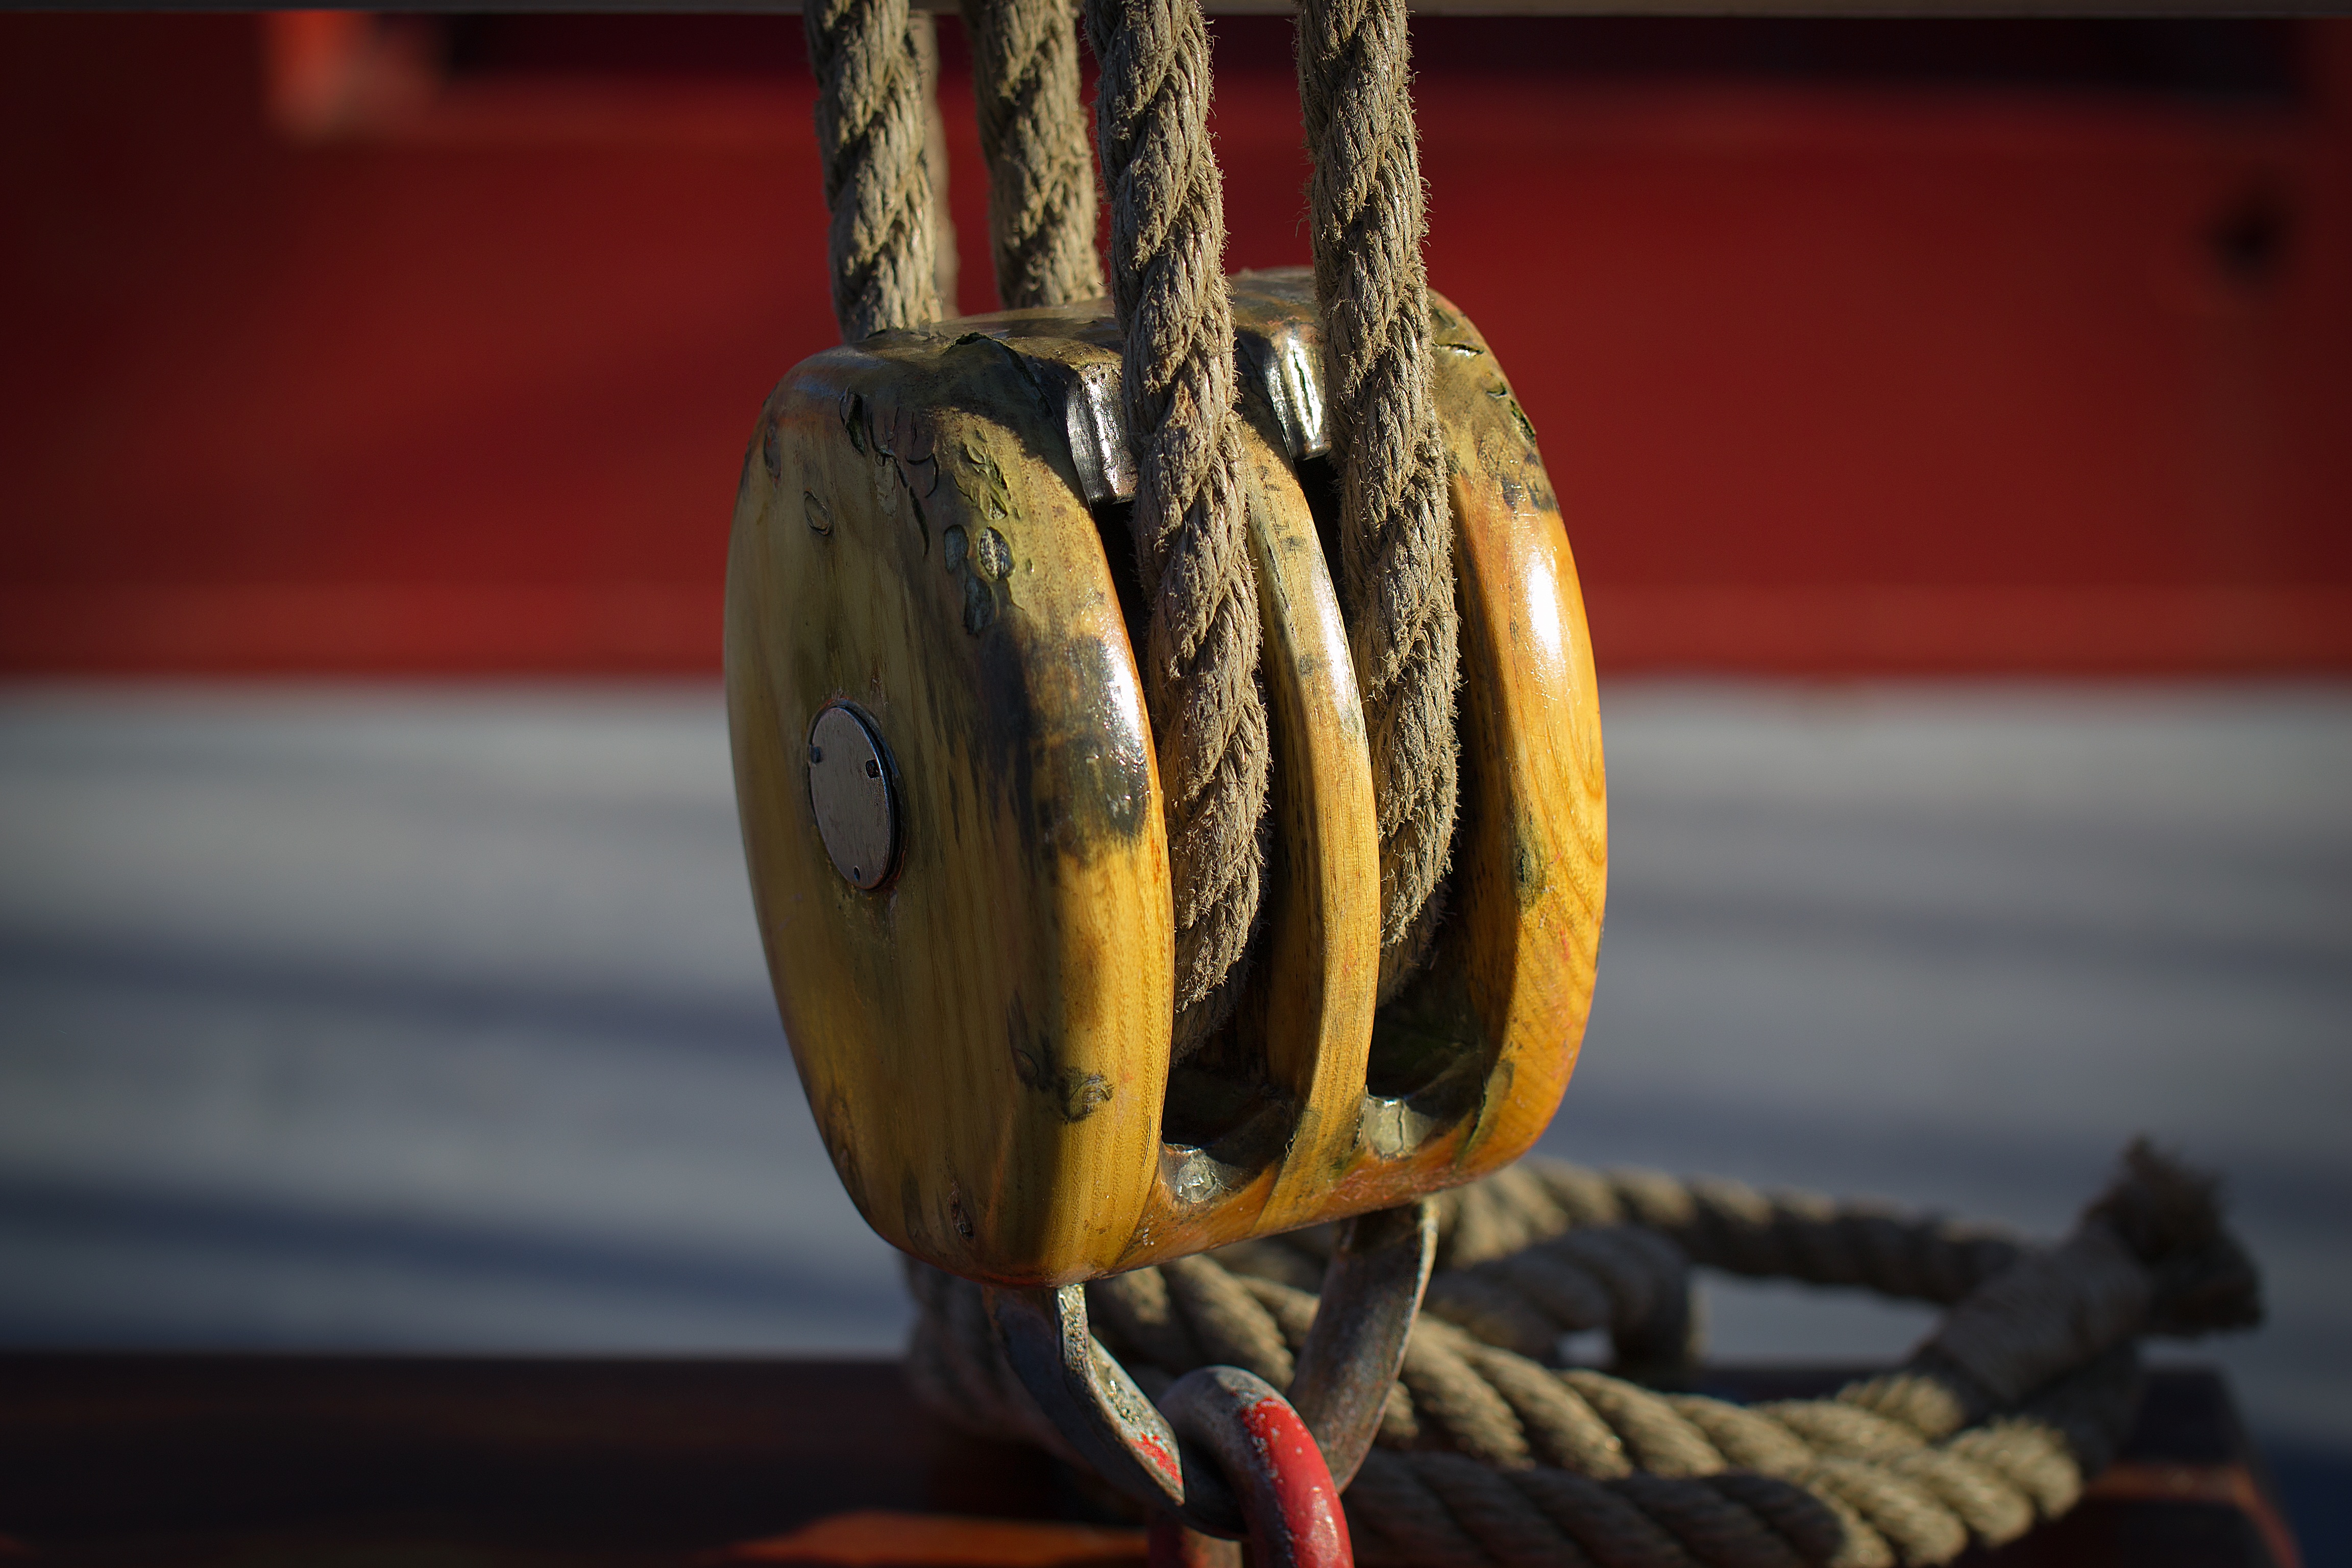
rope, wood, boat, statue, yellow, close up, sculpture, art, temple, carving, pulley, macro photography